Tokeland Hotel

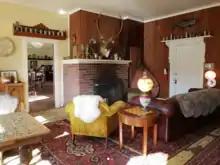
Tokeland Hotel Parlor 2019

During the Kindred years, Lizzie Kindred kept the parlor of the Tokeland Hotel decorated with a collection of beads and baskets, received as personal gifts over the years by friends and travelers. This collection was later donated to the University of Washington.